Administrative divisions of the Novgorod Republic

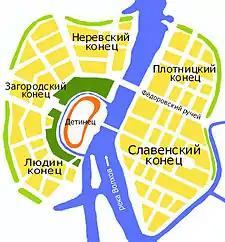
A map showing the five "kontsy" of Novgorod

The administrative division of Novgorod Republic is not definitely known; the country was divided into several "tysyachas" (lit. thousands) and "volosts". The city of Novgorod with its vicinity, as well as a few other towns, were not part of any of those. Pskov achieved an autonomy from Novgorod in the 13th century; its independence was confirmed by the Treaty of Bolotovo in 1348.